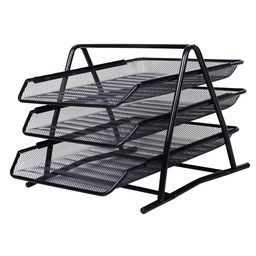
Label: paper